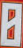
Number: 8